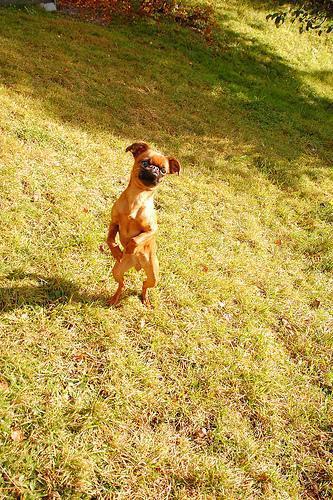
Brabancon_griffon